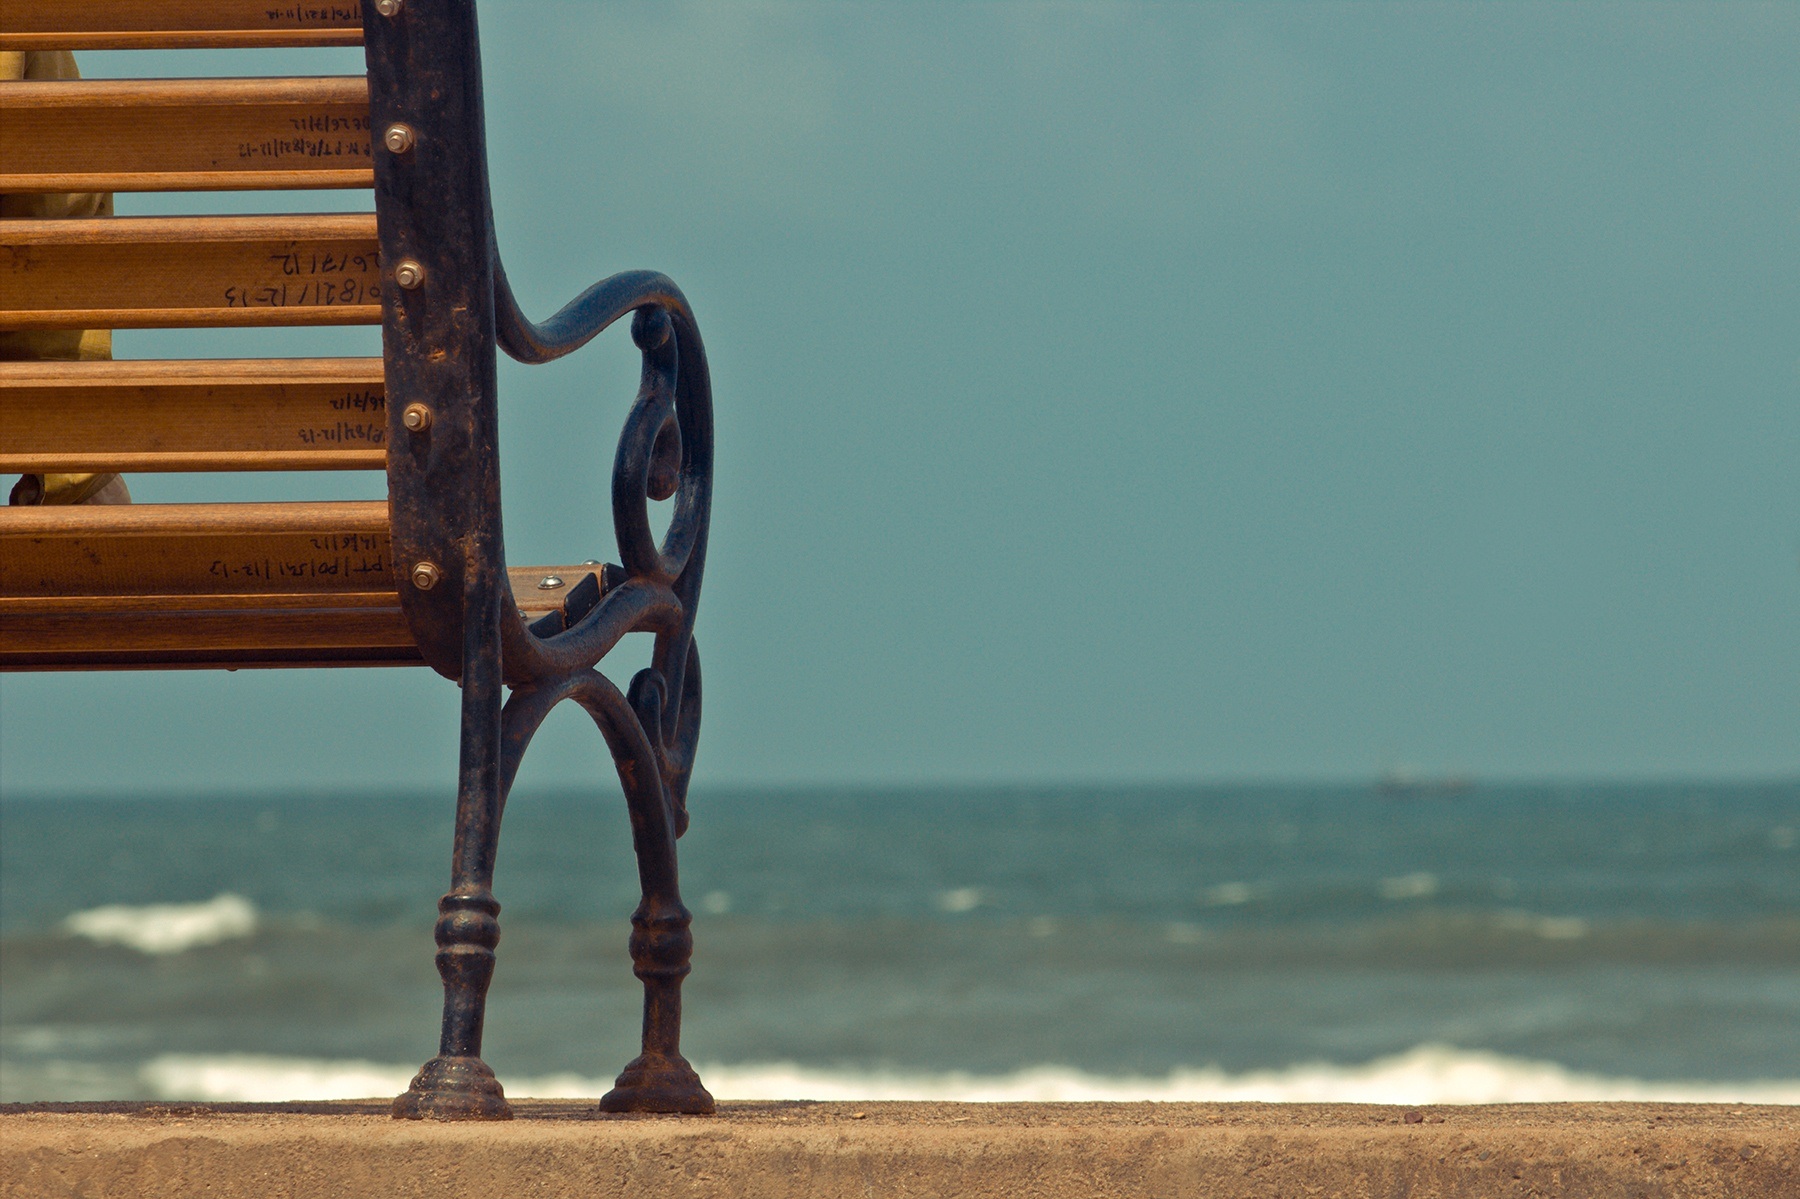
beach, sea, sand, wood, blue, furniture, sculpture